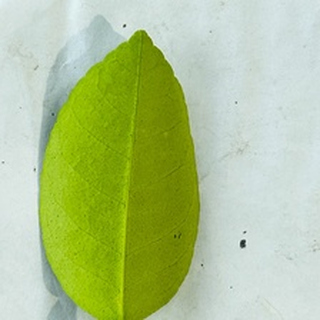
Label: healthy_lemon